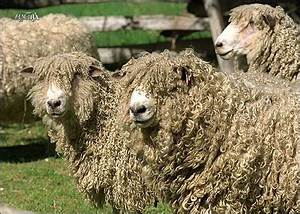
Label: sheep